Donald Wuerl

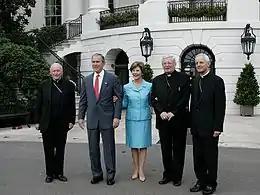
President Bush and wife Laura with former Archbishop McCarrick (left) and Archbishop Wuerl (right), welcome papal nuncio Pietro Sambi to the White House (2006)

Under Wuerl, the diocese began to emphasize placing women into positions of responsibility and authority.